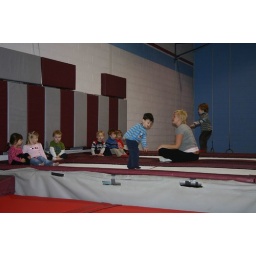
Maya's in a pink shirt on the left